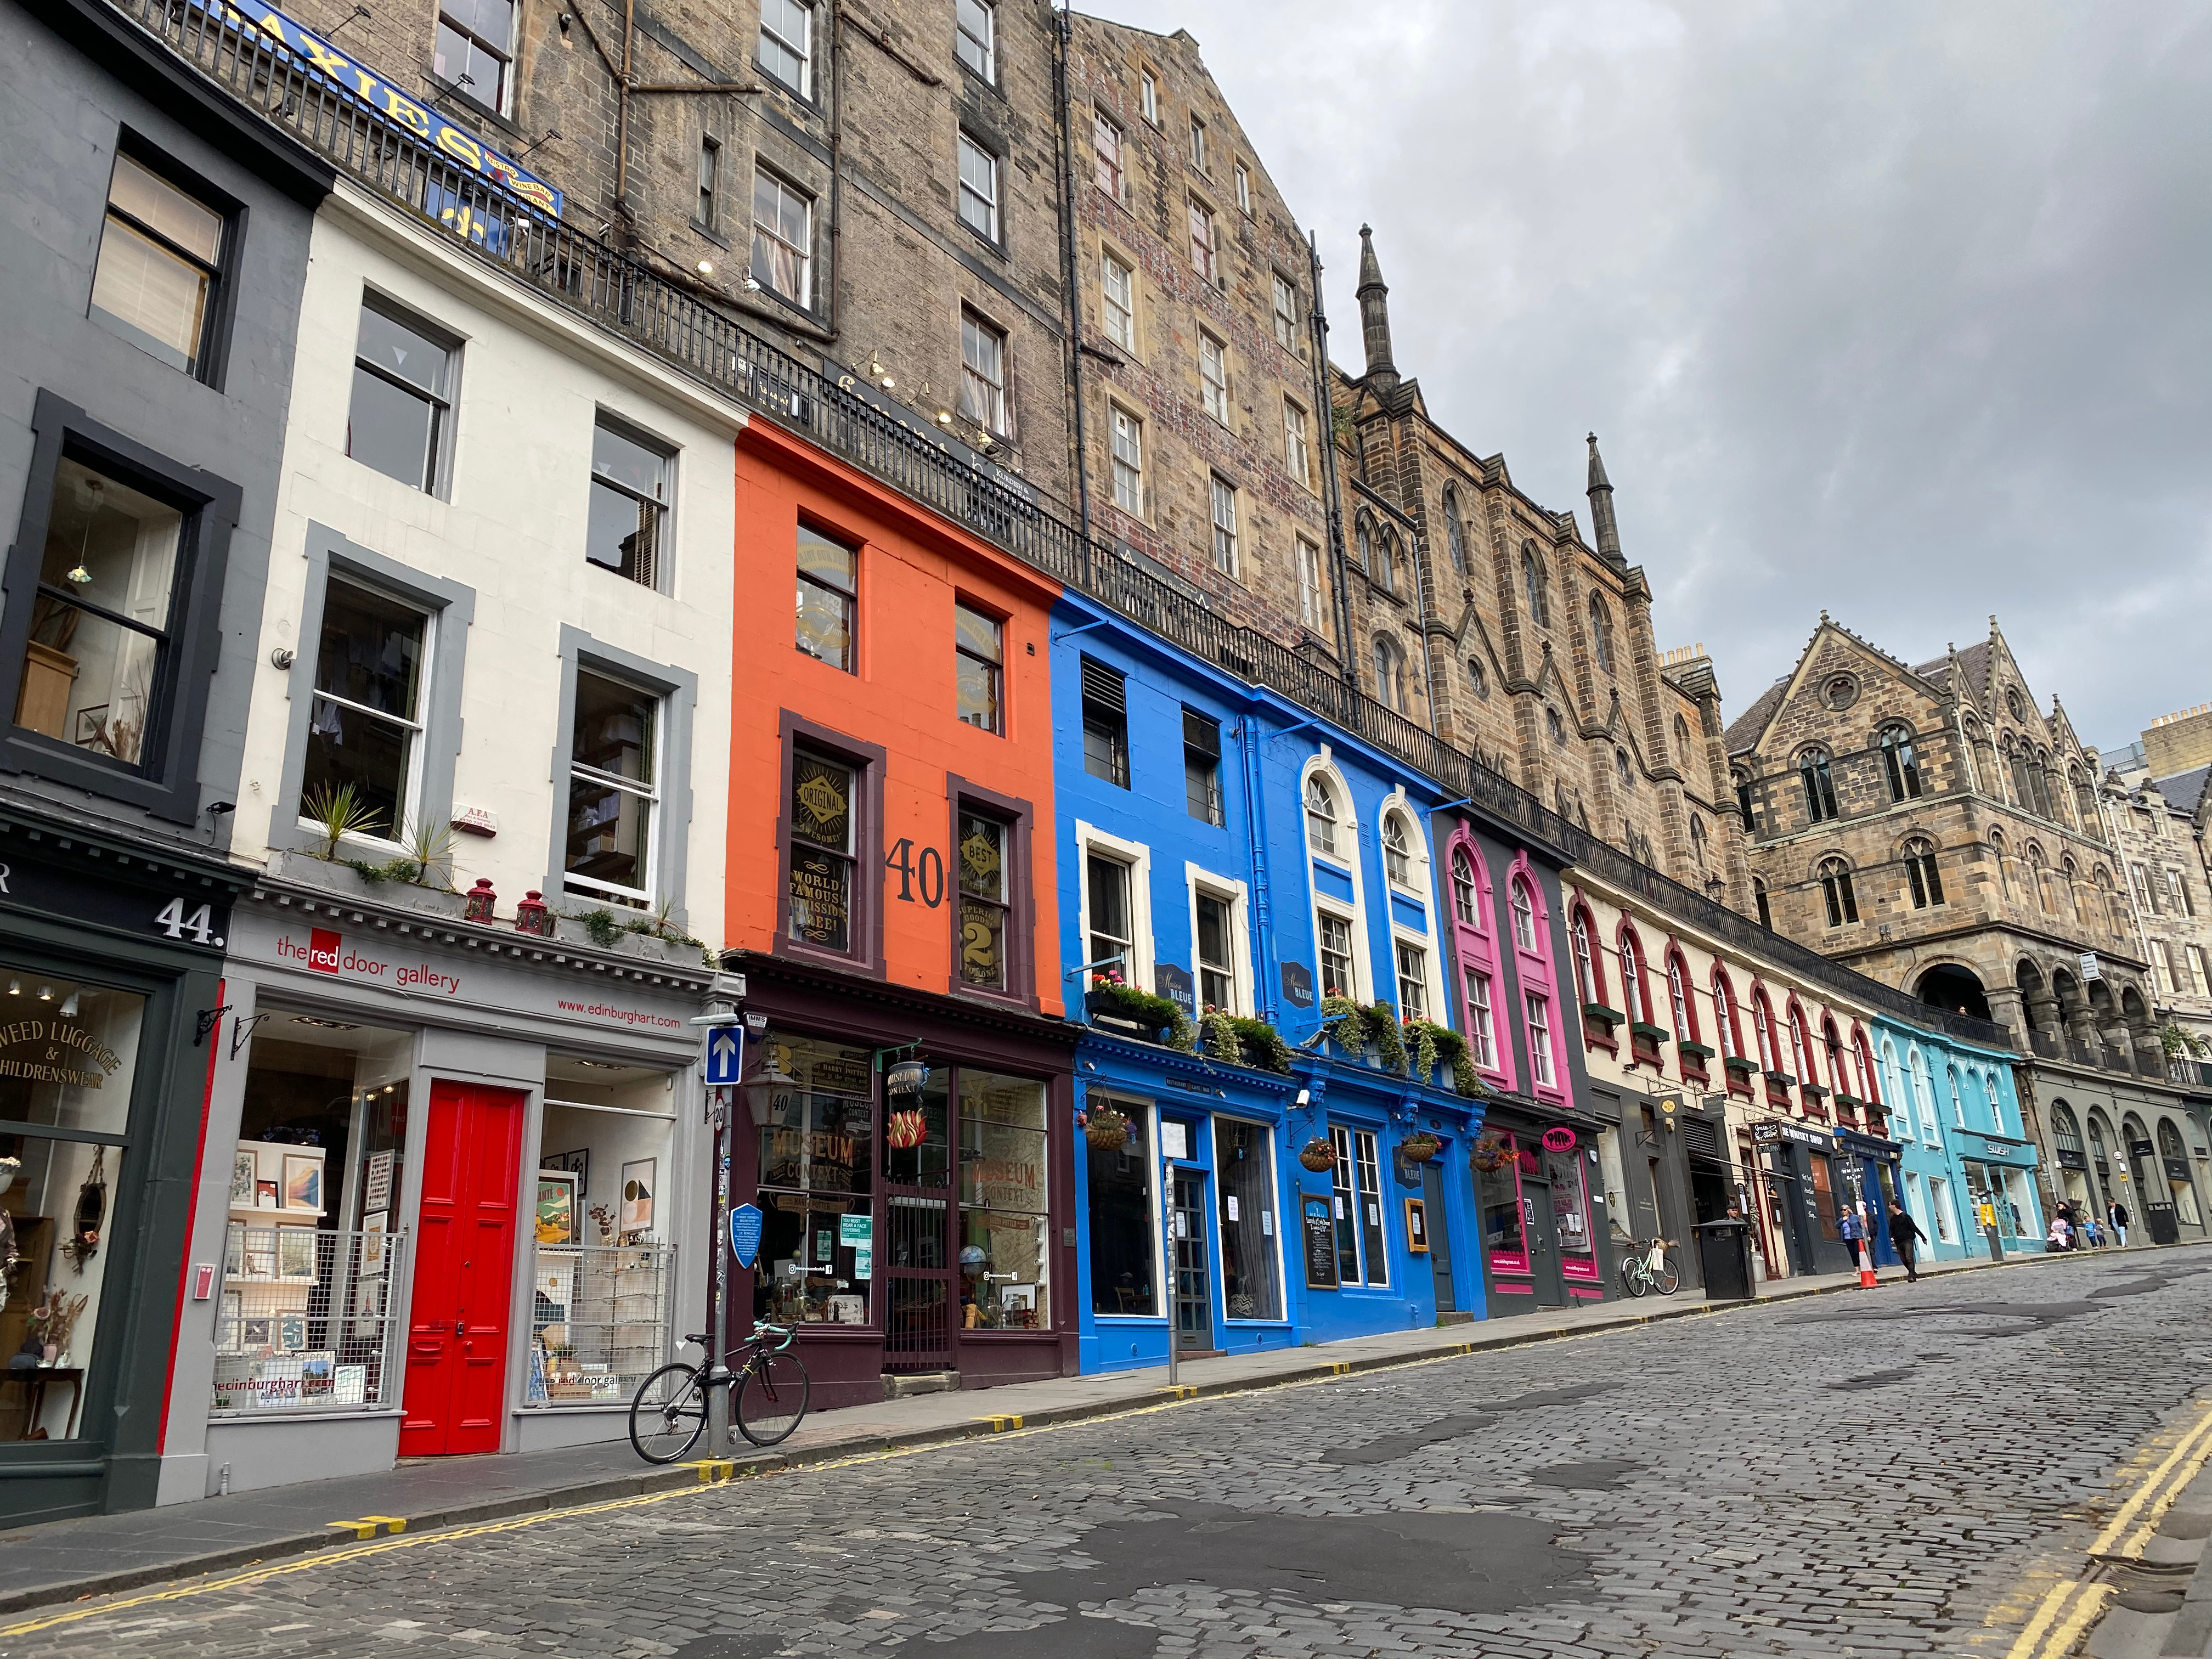
edinburgh, scotland, uk, shops, color, building, window, sky, cloud, road surface, urban design, neighbourhood, thoroughfare, road, residential area, facade, city, art, mixed use, urban area, house, metropolis, pedestrian, lane, cobblestone, street, sidewalk, apartment, nonbuilding structure, downtown, medieval architecture, tourism, shadow, vacation, asphalt, door, transport, town square, brick